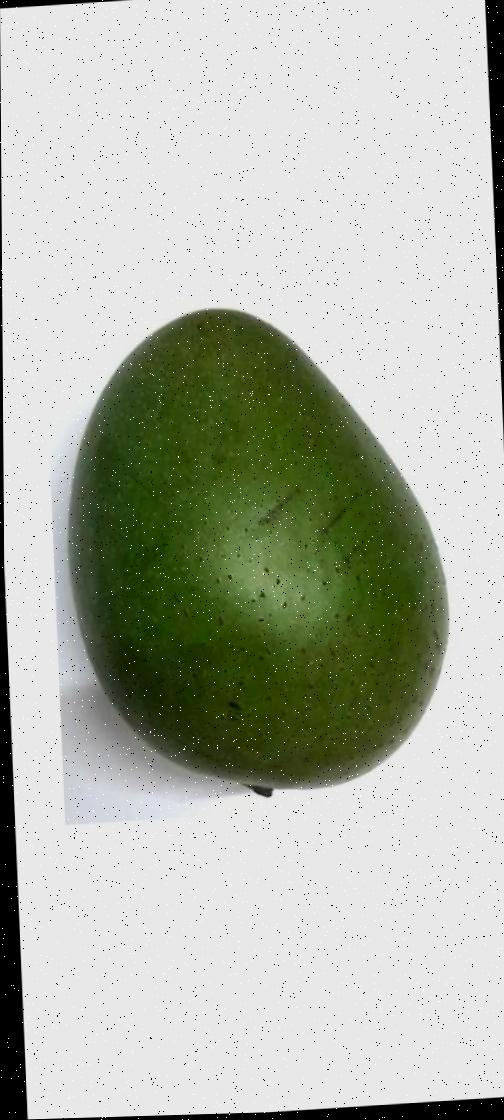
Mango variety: Ashshina Zhinuk